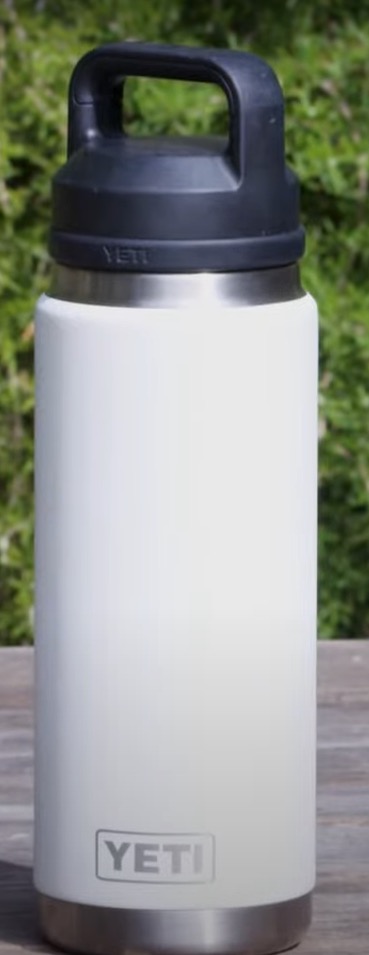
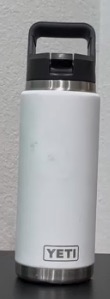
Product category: misc
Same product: yes